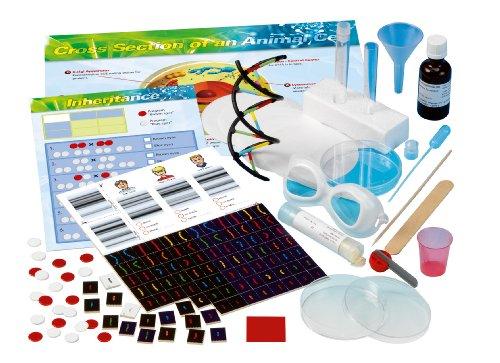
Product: Thames & Kosmos Biology Genetics and DNA
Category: Toys & Games | Learning & Education | Science Kits & Toys
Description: Learn the basics of genetics and DNA.
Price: $29.49
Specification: ProductDimensions:13.1x2.6x8.9inches|ItemWeight:6.4ounces|ShippingWeight:15.2ounces(Viewshippingratesandpolicies)|DomesticShipping:ItemcanbeshippedwithinU.S.|InternationalShipping:ThisitemcanbeshippedtoselectcountriesoutsideoftheU.S.LearnMore|ASIN:B001ALT6BC|Itemmodelnumber:665002|Manufacturerrecommendedage:10-15years